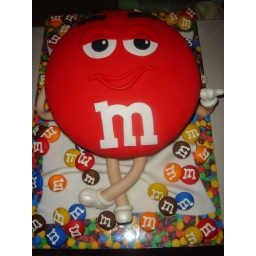
M &amp;amp; M making a shaka sign chocolate cake fondant covered,with fondant blanket and fondant M &amp;amp; M pieces around